Bingham Baring, 2nd Baron Ashburton

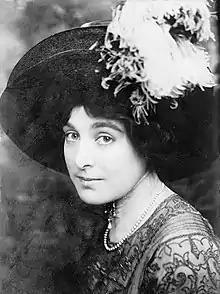
Lady Louisa Ashburton, Lord Ashburton's second wife

Lord Ashburton married as his second wife Louisa Caroline Stewart-Mackenzie, youngest daughter of James Alexander Stewart-Mackenzie, on 17 November 1858. They had one daughter, Mary Florence (named after Florence Nightingale), born on 26 June 1860 at Bath House, Piccadilly, London (a site now occupied by the Qualifications and Curriculum Authority), who married William Compton, 5th Marquess of Northampton. Lord Ashburton died at The Grange, Hertfordshire, in March 1864, aged 64.